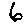
Label: 6